Birthday (Katy Perry song)

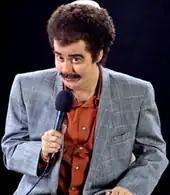
Perry as Yosef Shulem, an alter-ego that was criticized by music critics.

The official music video for "Birthday" was directed by Marc Klasfeld and Danny Lockwood; Dawn Rose served as a producer, while Nicole Acacio served as executive producer, Richard Alarcón served as the editor, Tony Gardner as the make-up artist, and Joseph Robbins was the director of photography. For the video, which was filmed in April 2014, Perry played the characters of five party entertainers, appearing in five parties. This is similar to the British children’s TV series Gigglebiz consisting of the same format of cast as what Justin Fletcher did with characters in the show. They consisted of a burlesque-like elderly woman named Goldie, a Jewish master of ceremonies named Yosef Shulem, a clown named Kriss, an animal trainer named Ace, and a face-painter named Princess Mandee. In order to transform physically into each character, Perry spent up to seven hours getting prosthetic makeup applied by Tony Gardner.